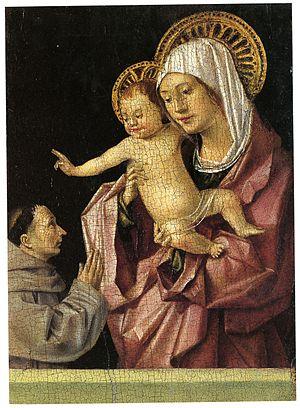
Cette page liste les œuvres du peintre italien de la Renaissance Antonello de Messine, né vers 1430, et mort en 1479 à Messine en Italie.